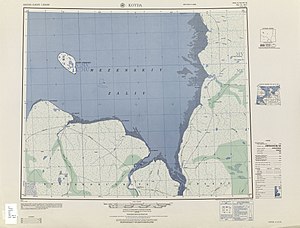
Mesenbugten
Kort over bugten fra 1954. Oprindelig målestok 1:250.000
Mesenbugten ligger i Arkhangelsk oblast og Nenets autonome okrug i det nordvestlige Rusland. Det er en af fire store bugte i Hvidehavet. De tre andre er Dvinabugten, Onegabugten og Kandalaksjabugten. Mesenbugten er den østligste af disse, og den ligger lige syd for Kaninhalvøen. Morzjovetsøen ligger ved indløbet til bugten. De to største floder, der udmunder i bugten, er Kuloj og Mesen. Bugten er 105 km lang og 97 km bred. Bugtens samlede areal er 6.630 km².